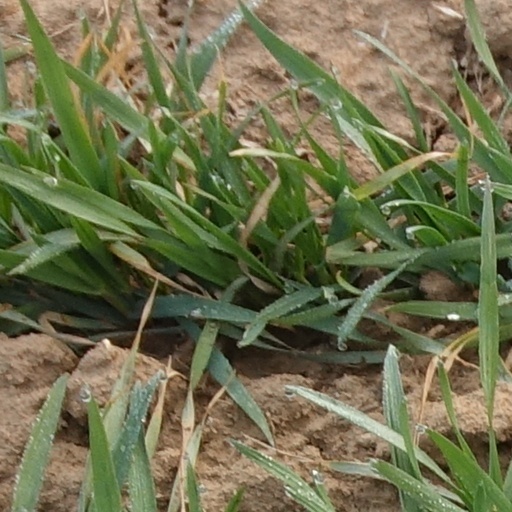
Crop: wheat